Maluti temples

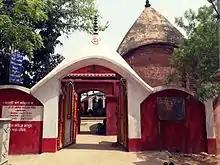
Bamakhyapa's Temple

Apart from the Shiva temples, there are also eight temples dedicated to Goddess Kali. There is a temple dedicated to a saint known as Bamakhyapa where his trident has been deified. Another important temple is that of Manasa Devi. The family deity of the Baj Basanta dynasty is goddess Mauliskha which is widely worshiped and devotees visit the Mauliskha temple all through the year; the goddess is deified facing west and is said to be the elder sister of goddess Tara.